Pablo Schwarz

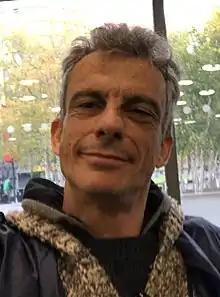

Pablo Alfonso Schwarz Rabinovich (born Santiago, 9 October 1970) is a Chilean actor, noted for his extensive television, theater and film career.